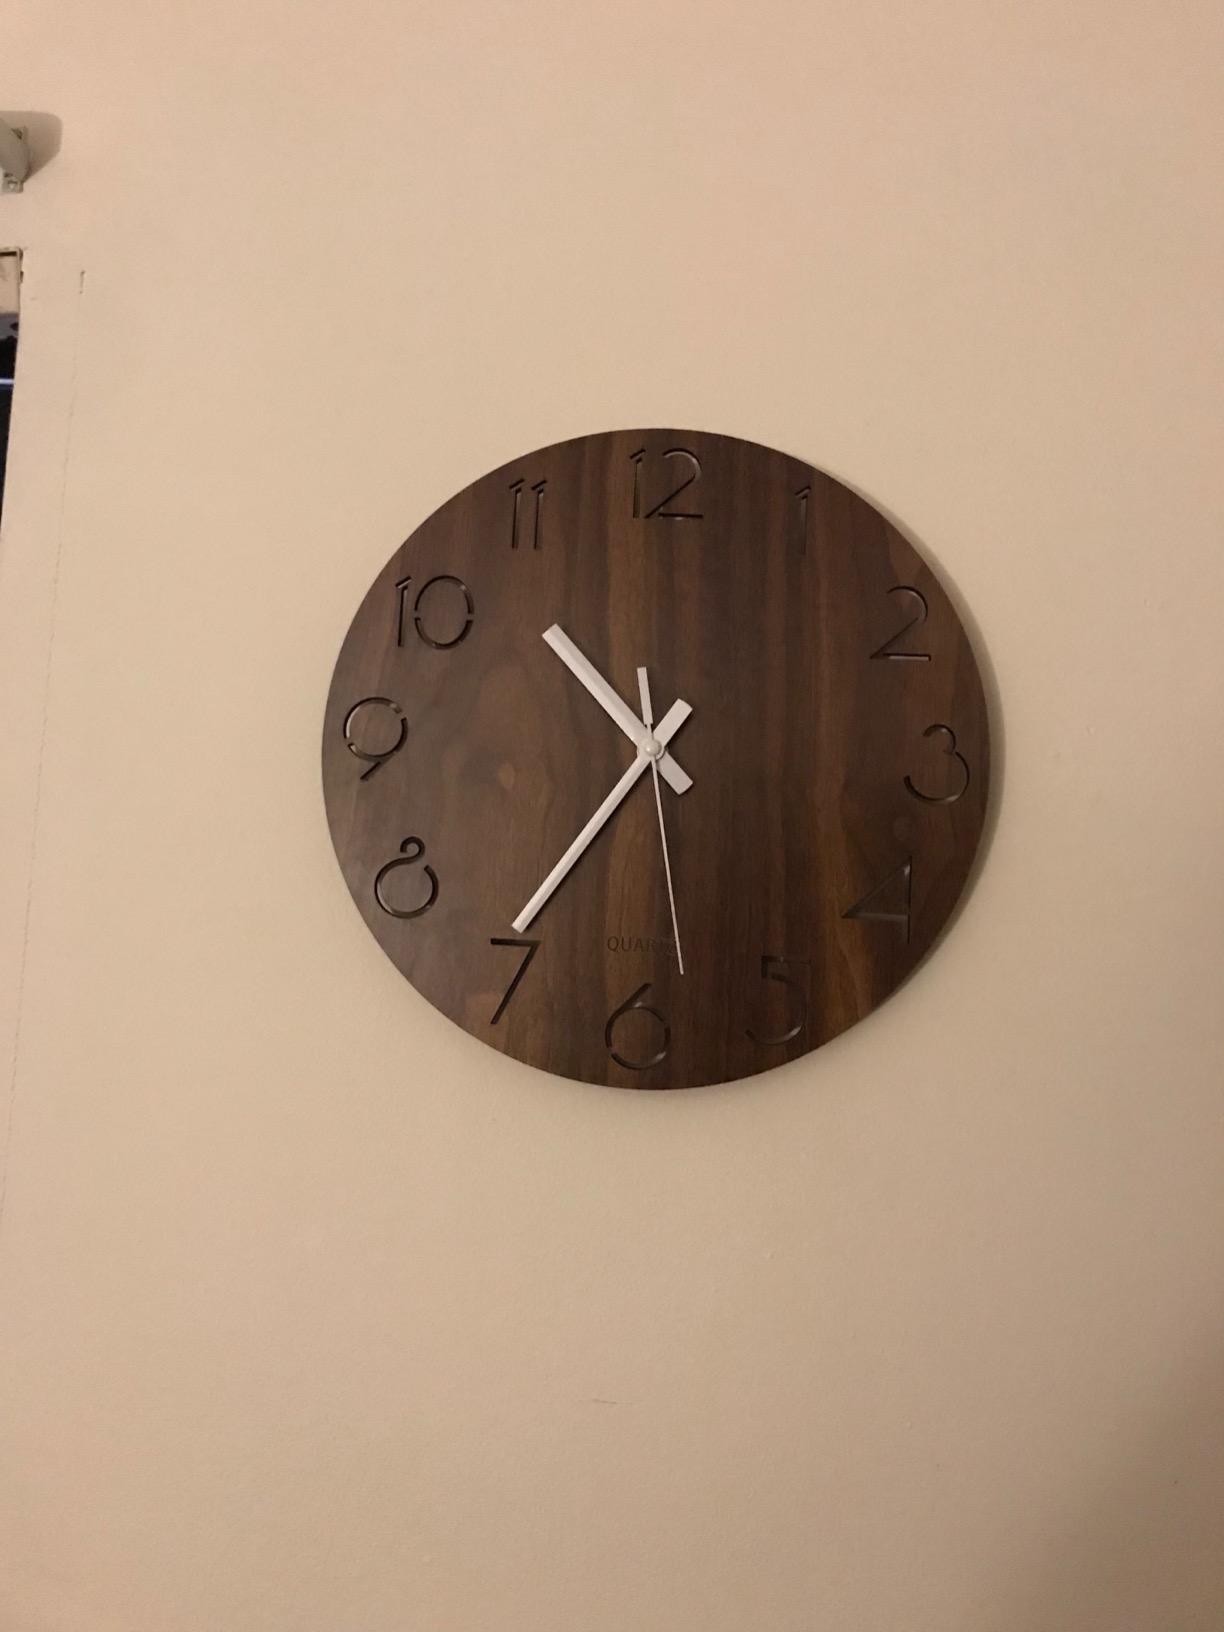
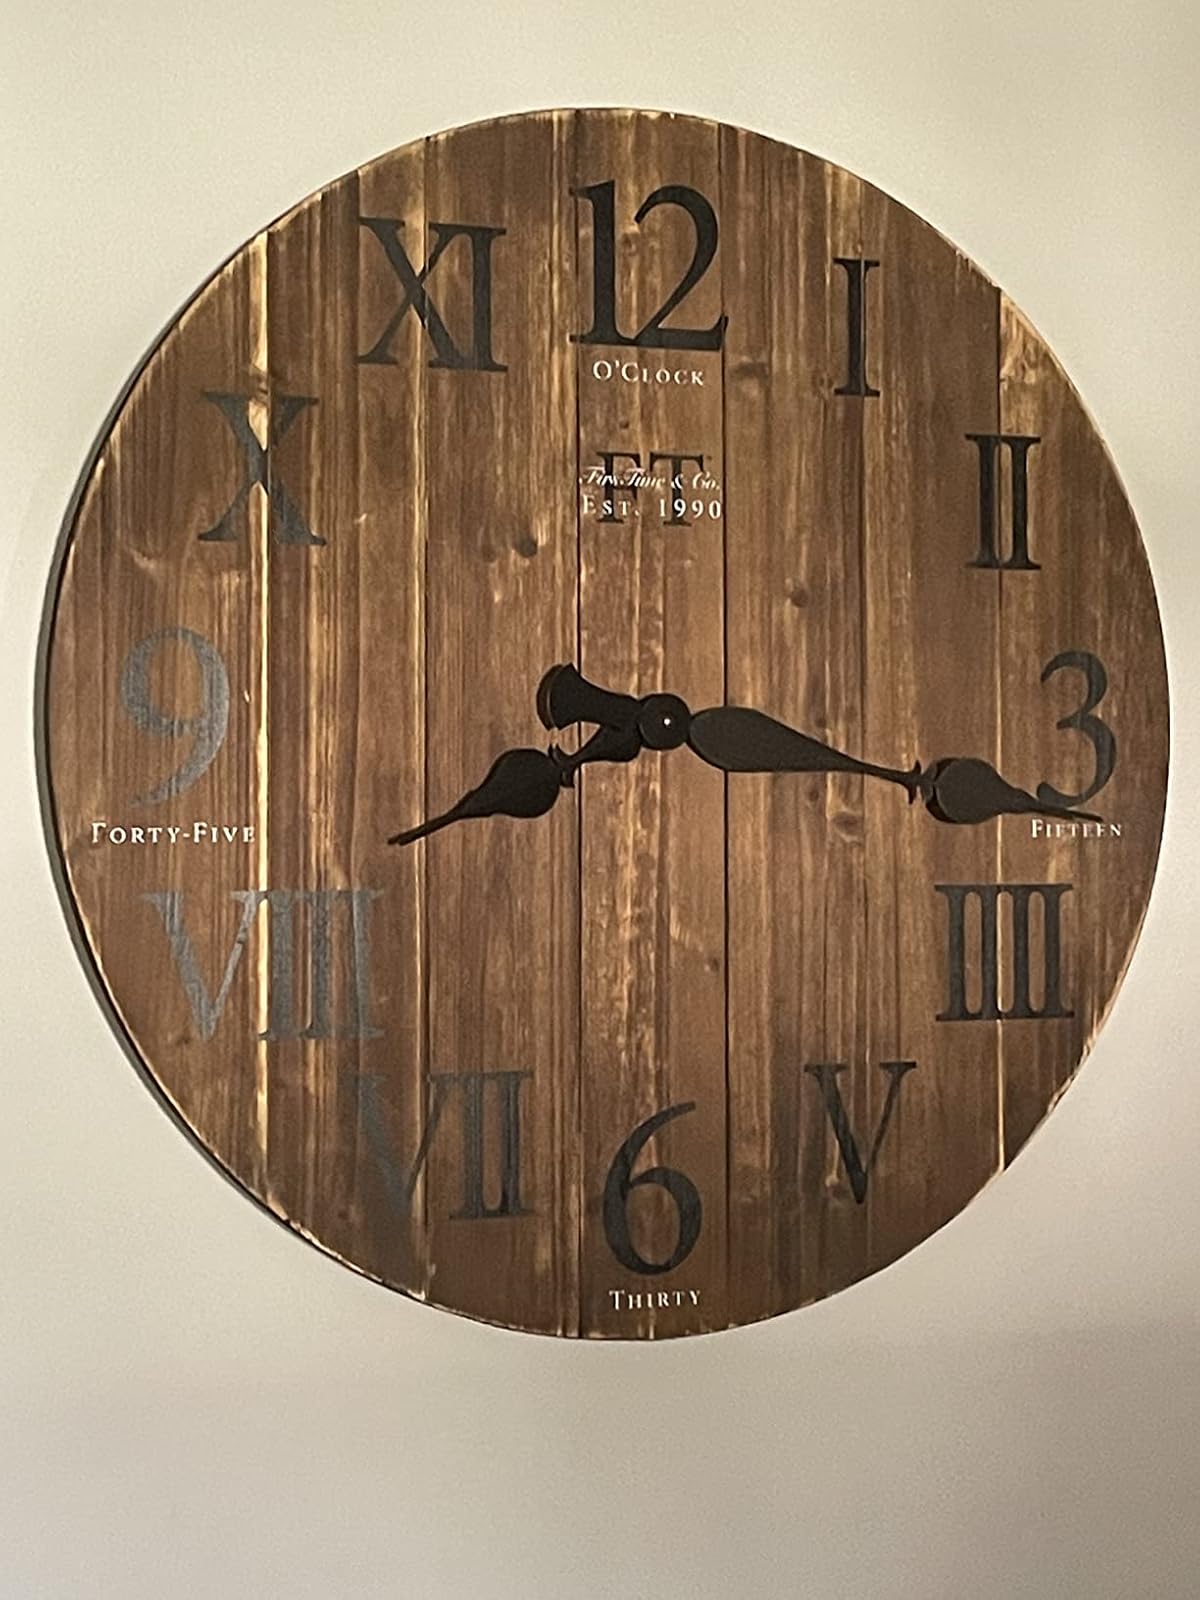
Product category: clock
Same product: no